Harbour Square Park

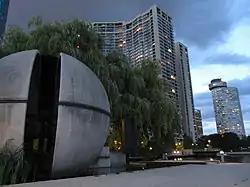
The "Sundial Folly" on the boardwalk in Harbour Square Park. Harbour Square condos, One Yonge Street, and the Westin Harbour Castle can be seen in the background (left to right).

The park is located near the foot of Bay Street, just south of Queens Quay.